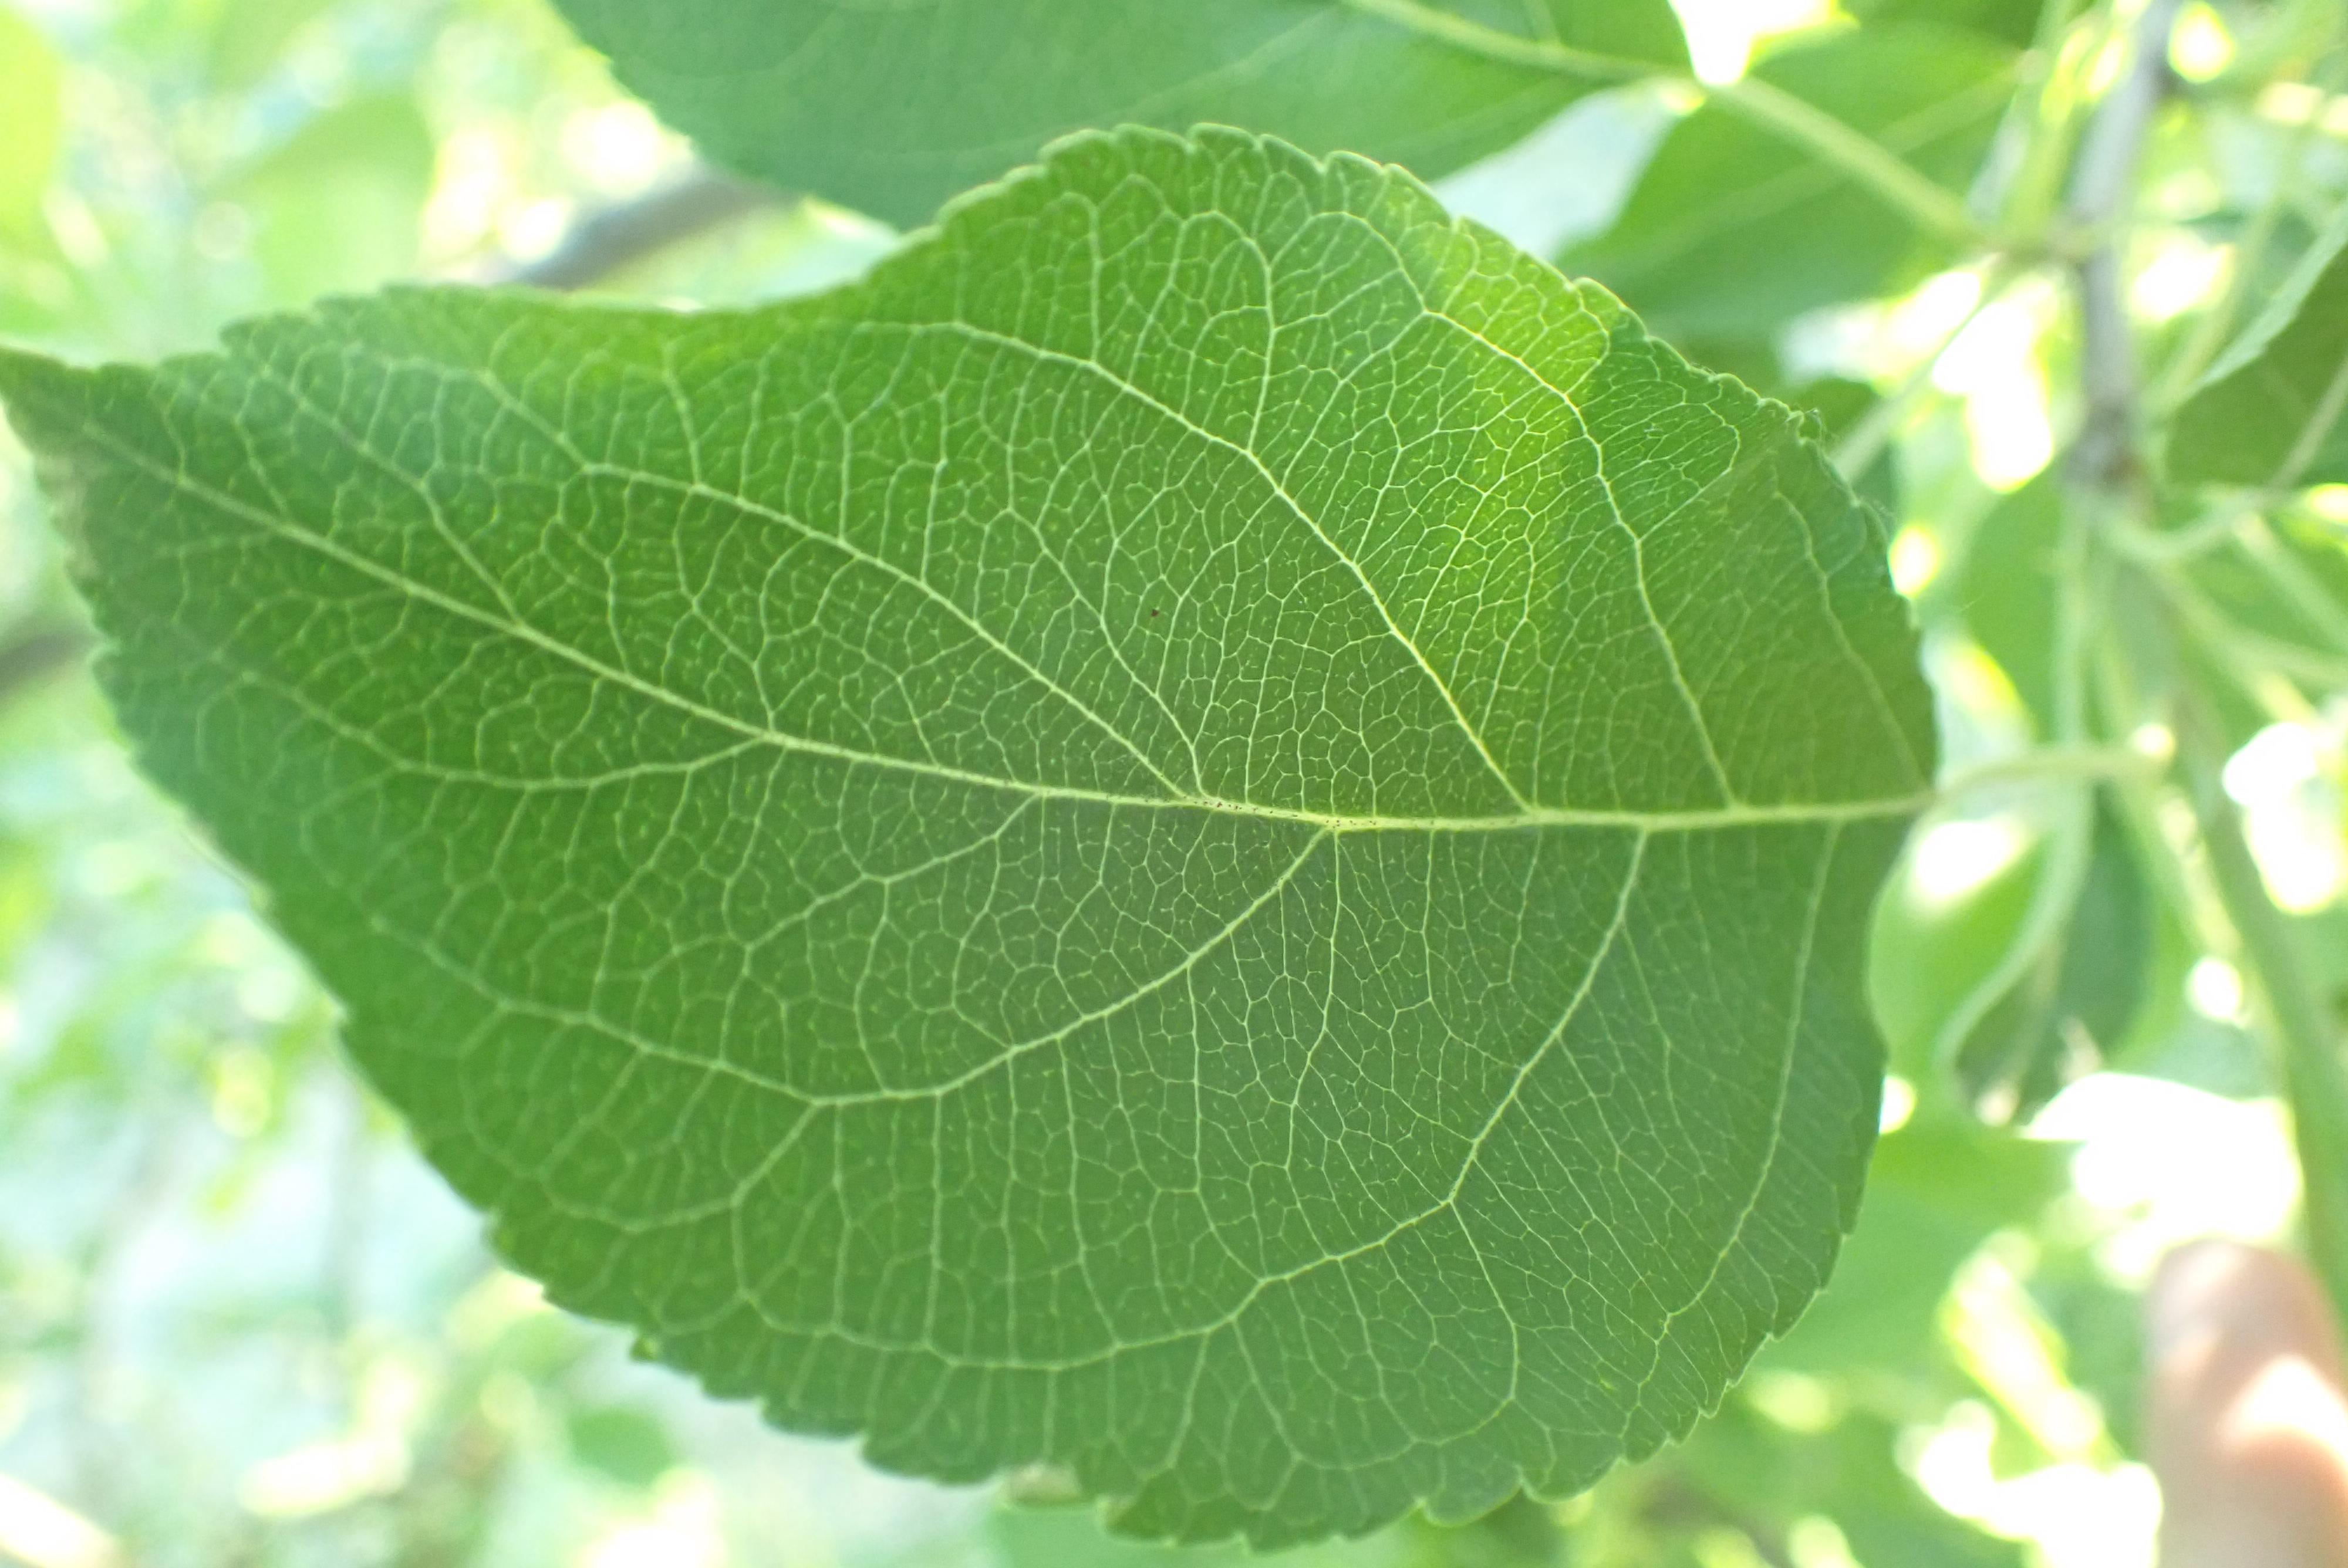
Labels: healthy